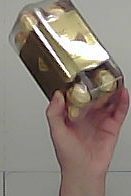
Product: rocher_chocolate